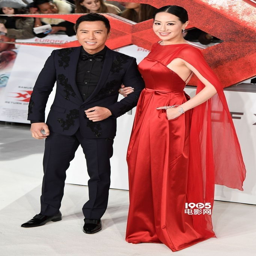
martial artist and his wife ruling the red carpet .